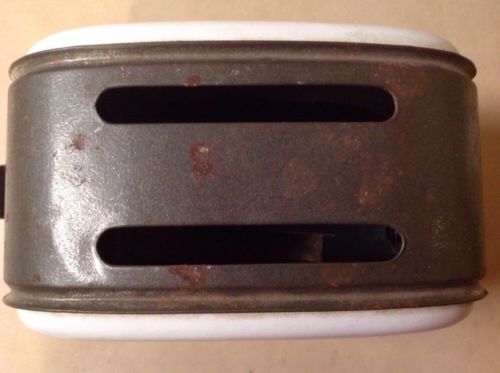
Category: toaster